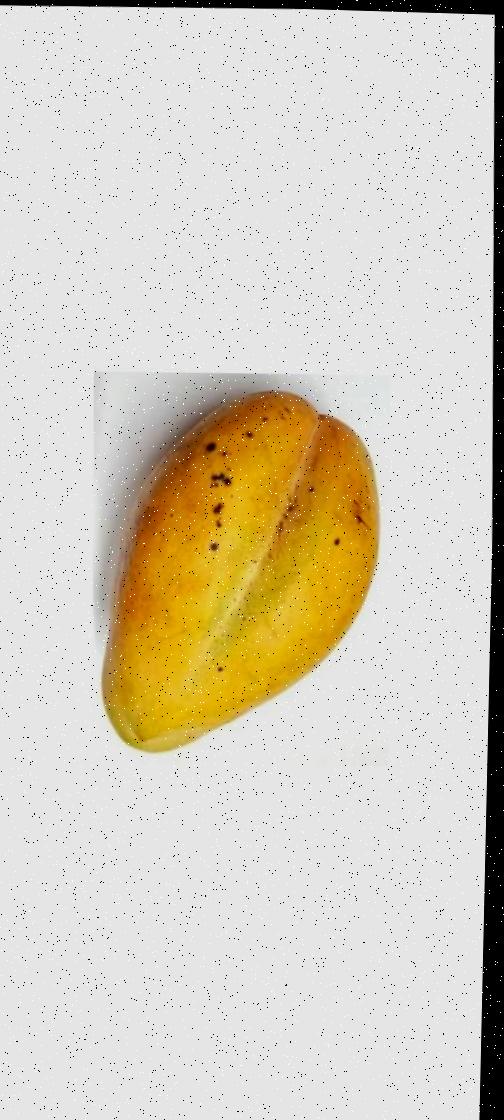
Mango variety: Bari-11